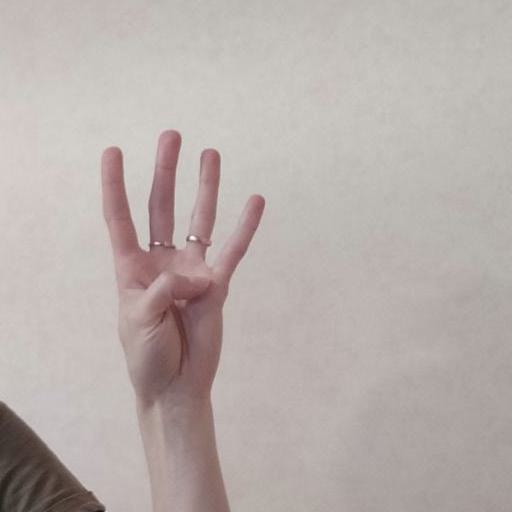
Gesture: four